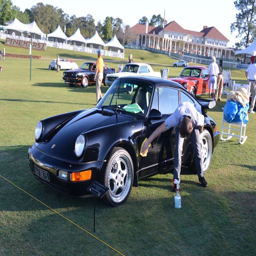
person puts the finishing touches on the sports car